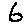
Label: 6